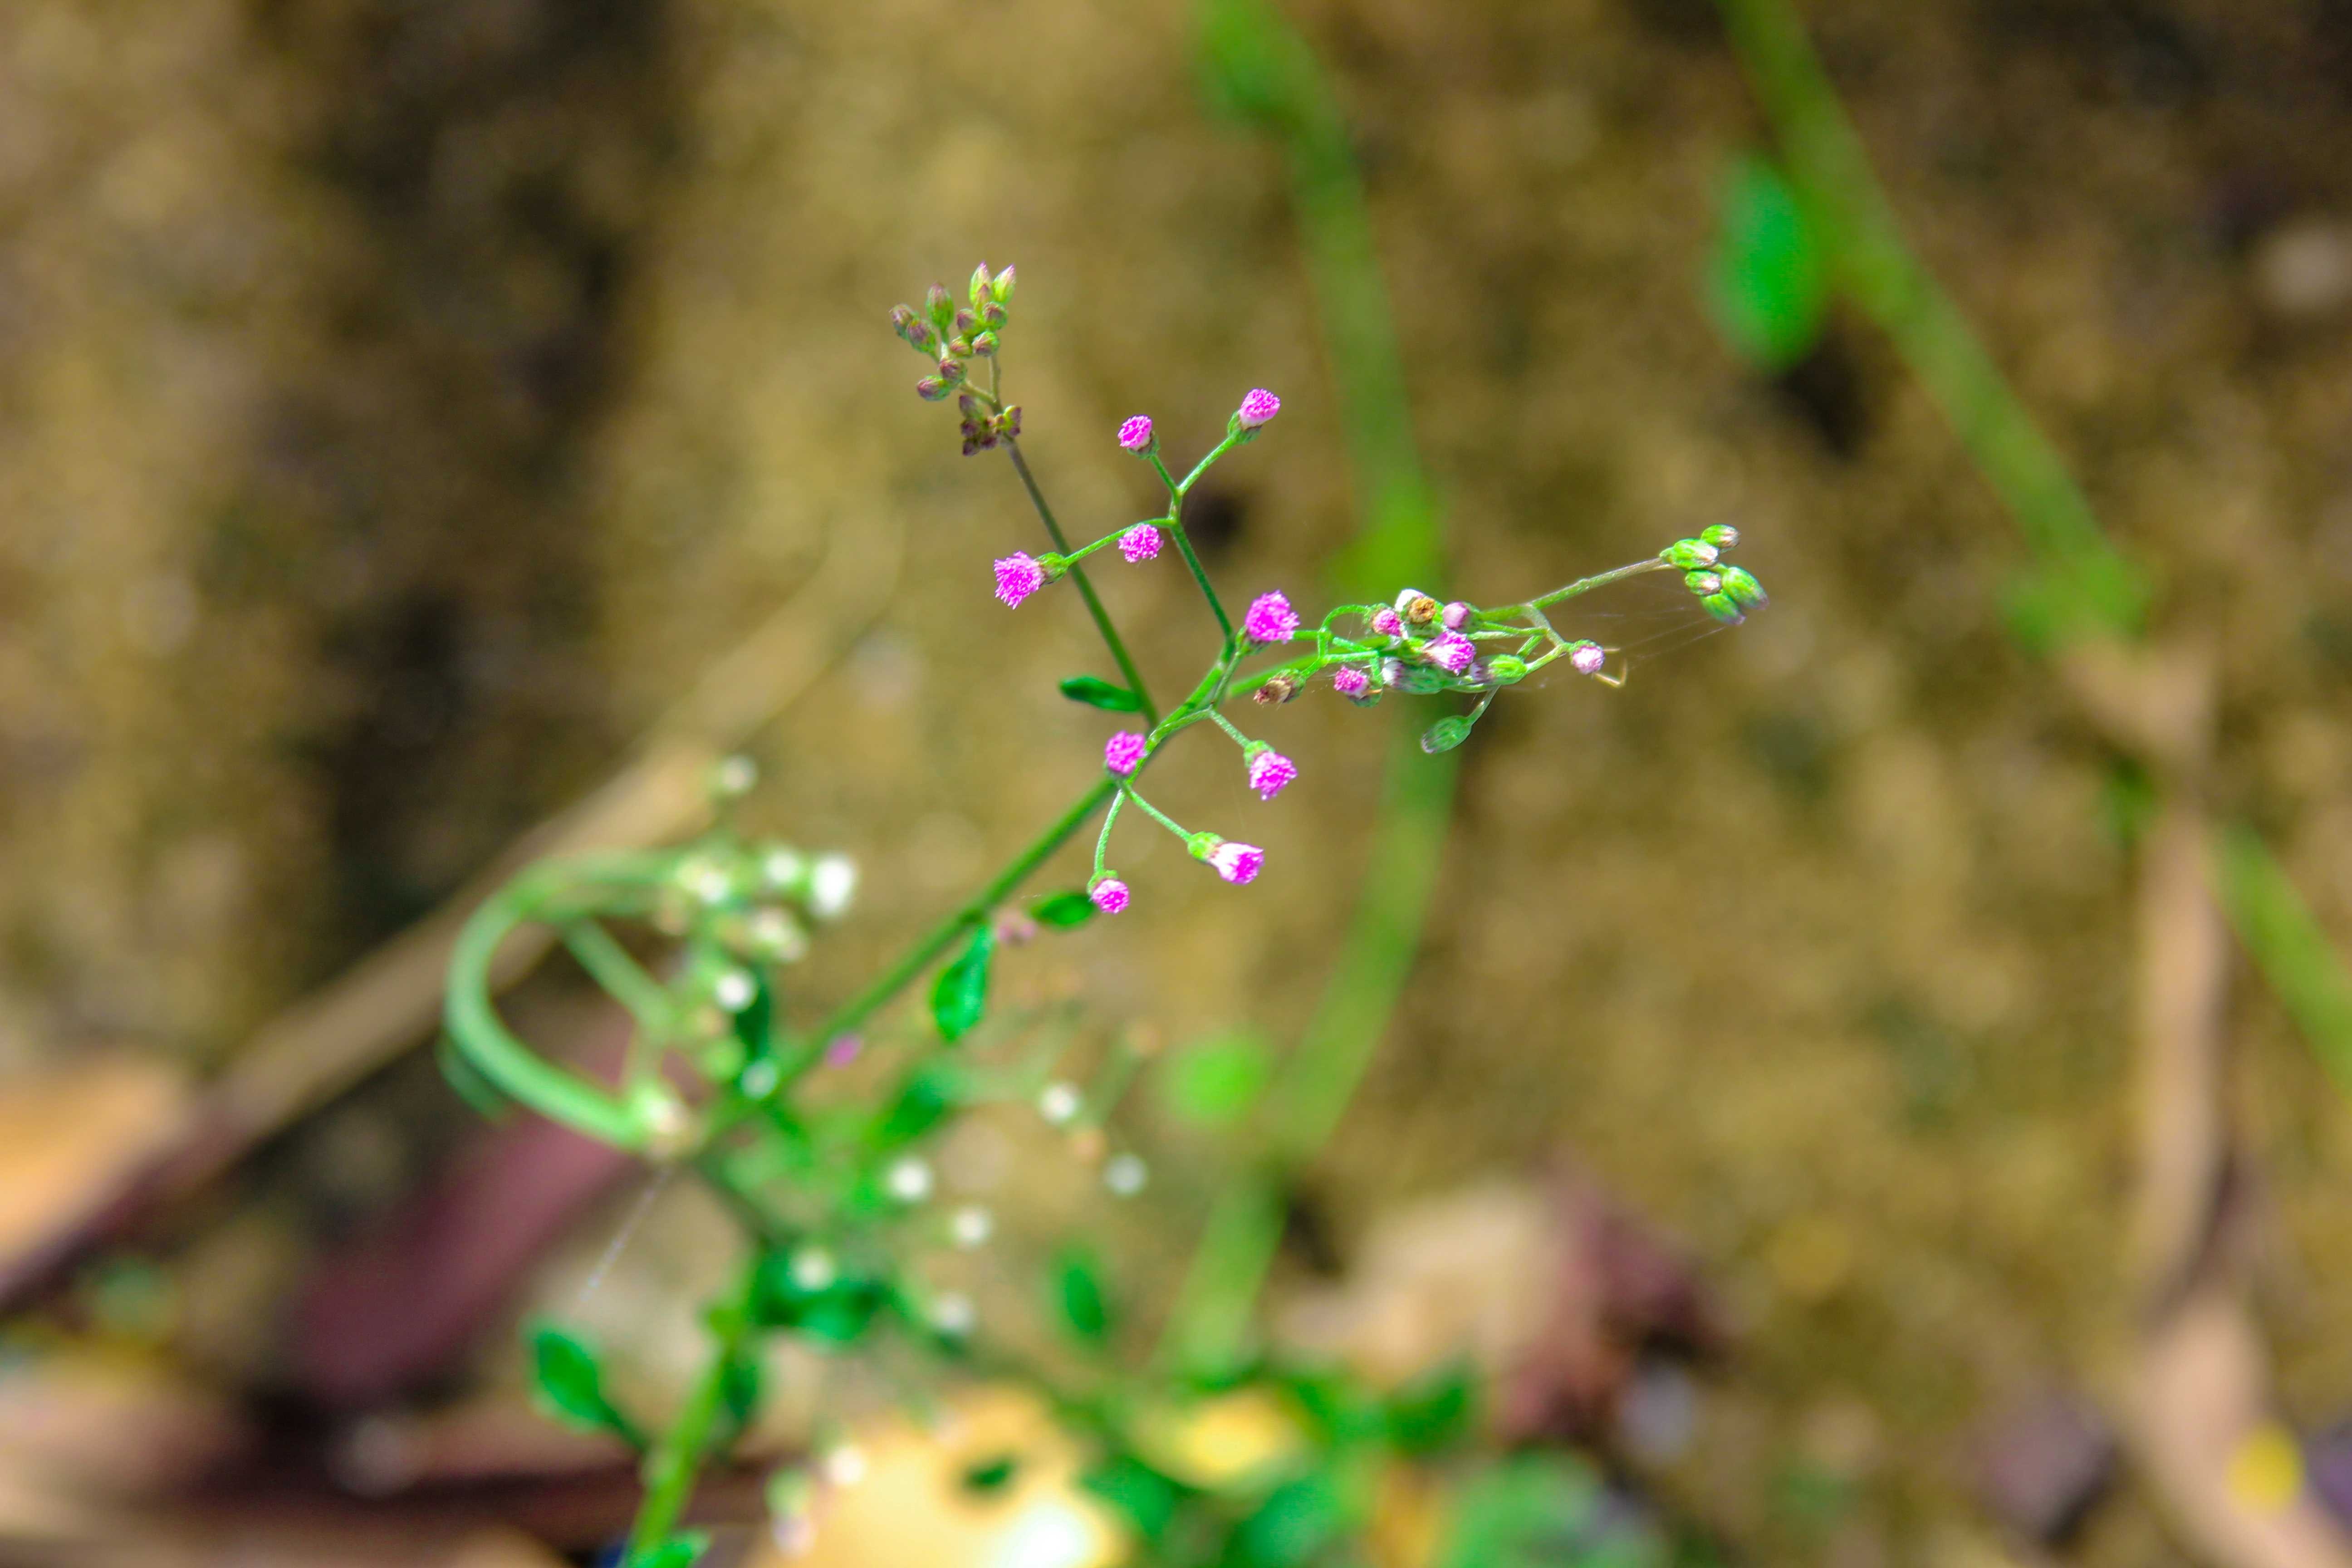
tree, nature, grass, branch, blossom, plant, leaf, flower, green, produce, small, autumn, botany, flora, wildflower, flowers, wild flowers, shrub, rosa, beauty, costa, macro photography, wild field, grass family, land plant